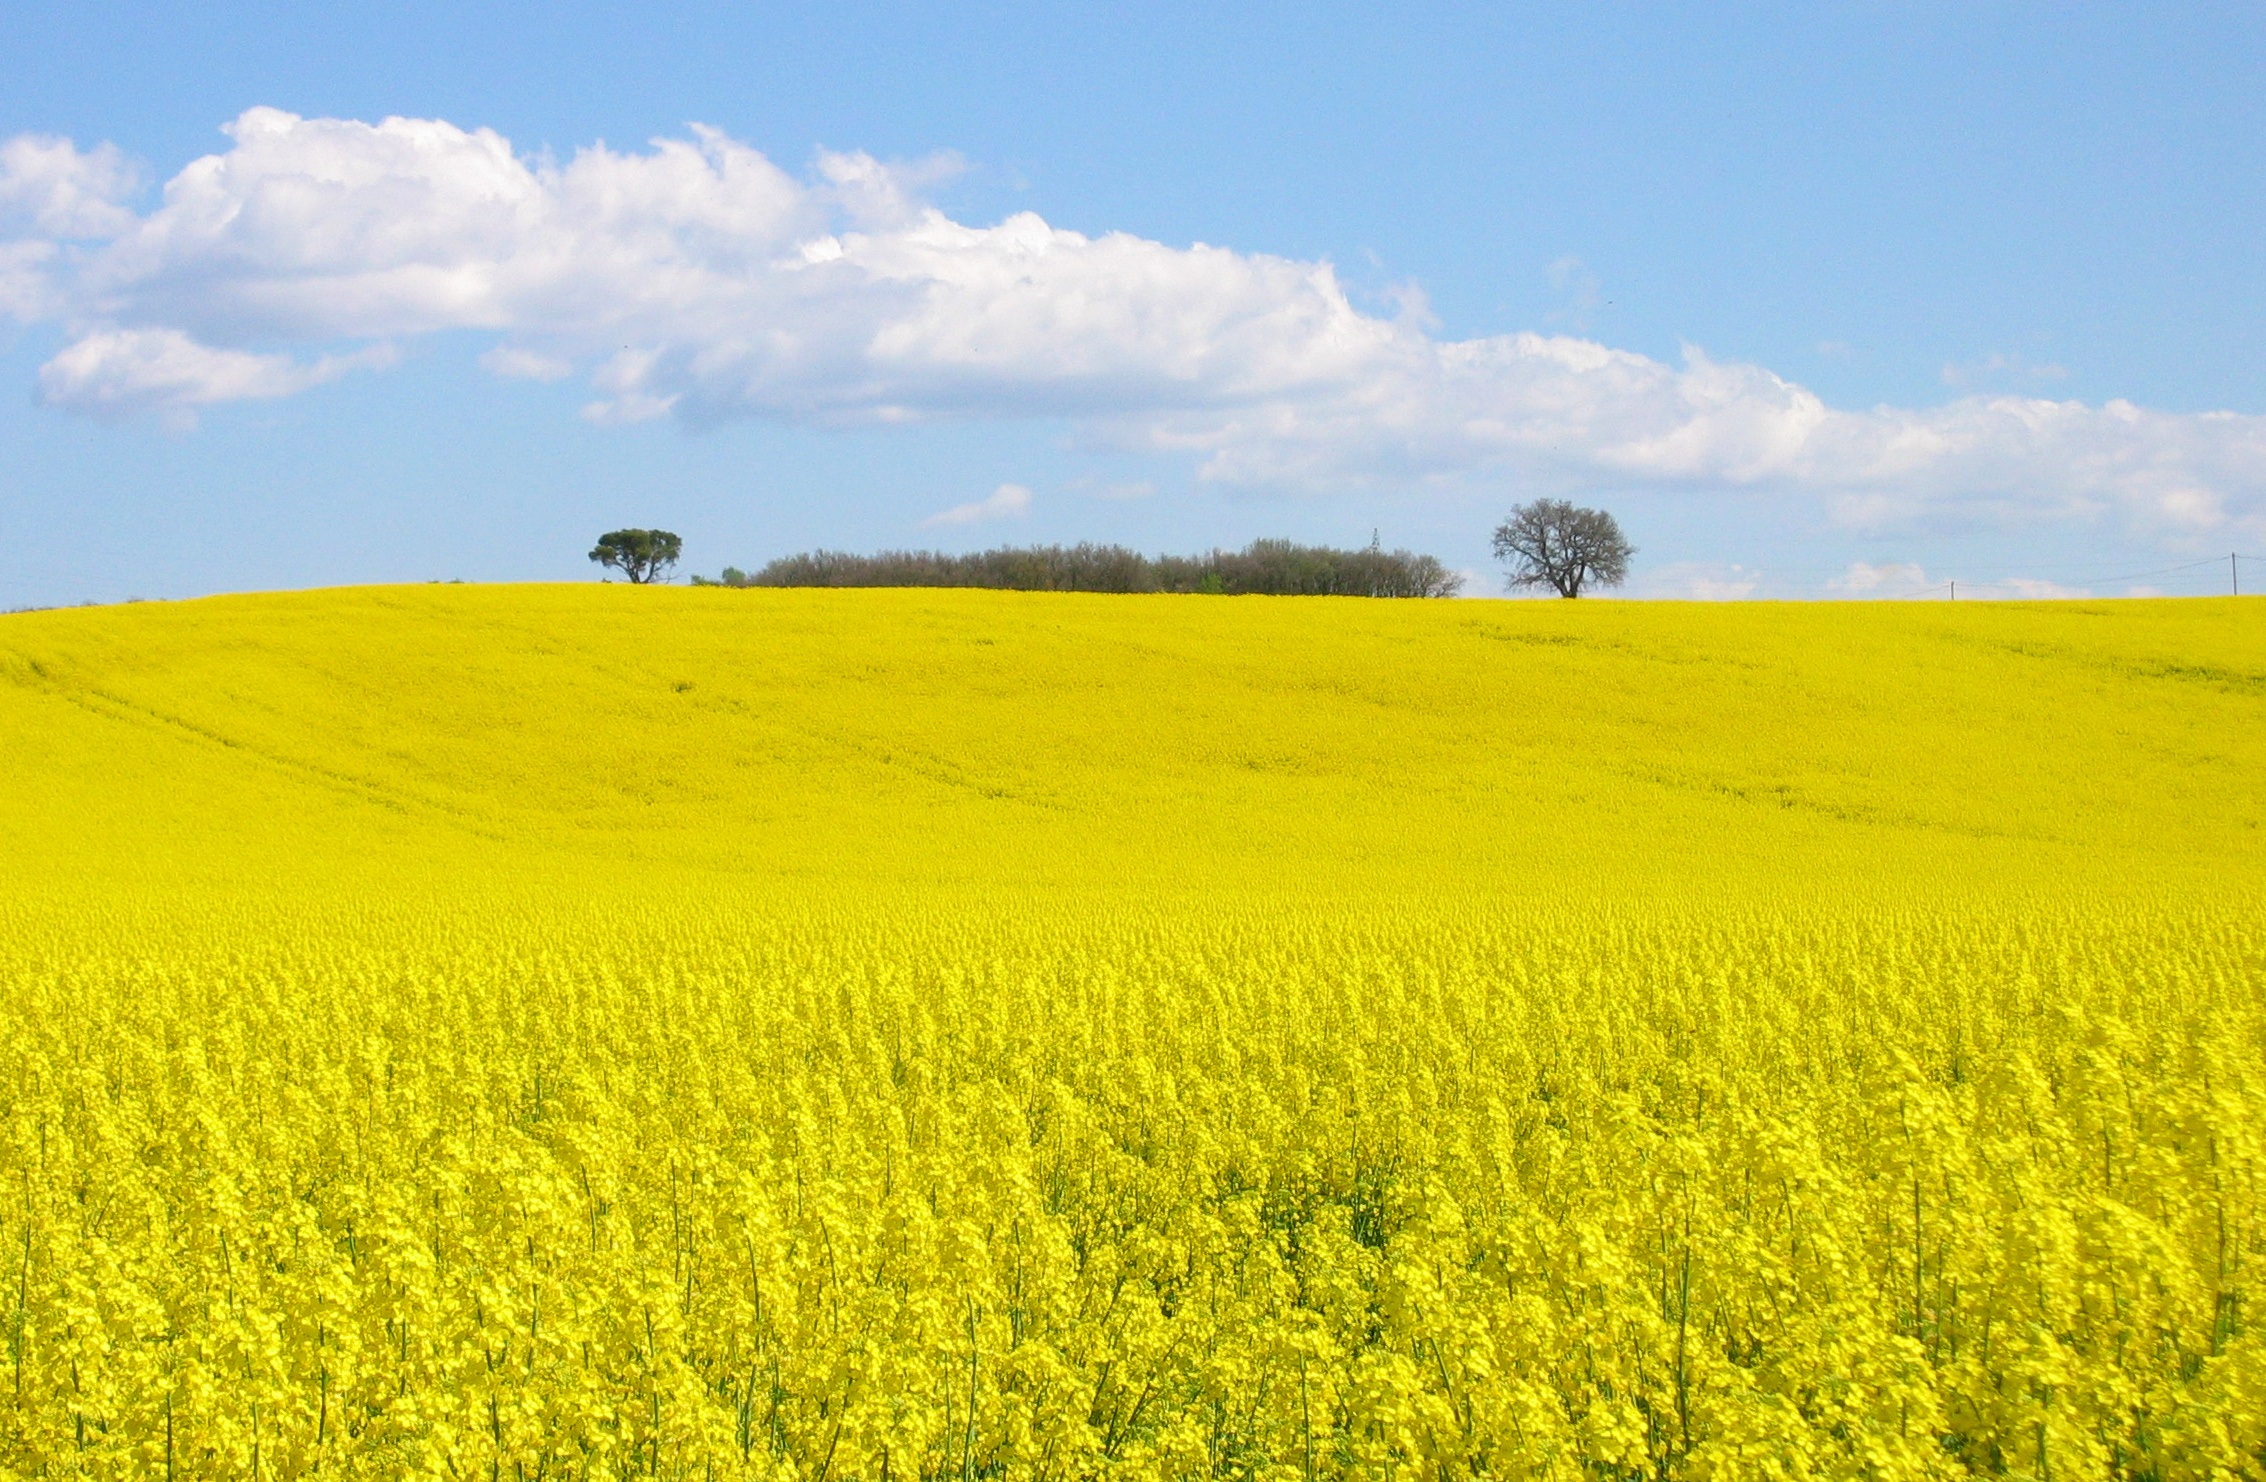
plant, field, meadow, prairie, flower, food, produce, vegetable, crop, yellow, agriculture, plain, rapeseed, grassland, canola, brassica, rural area, flowering plant, grass family, land plant, mustard plant, mustard and cabbage family, brassica rapa